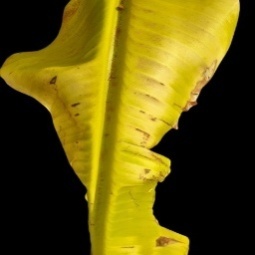
Label: Sulphur